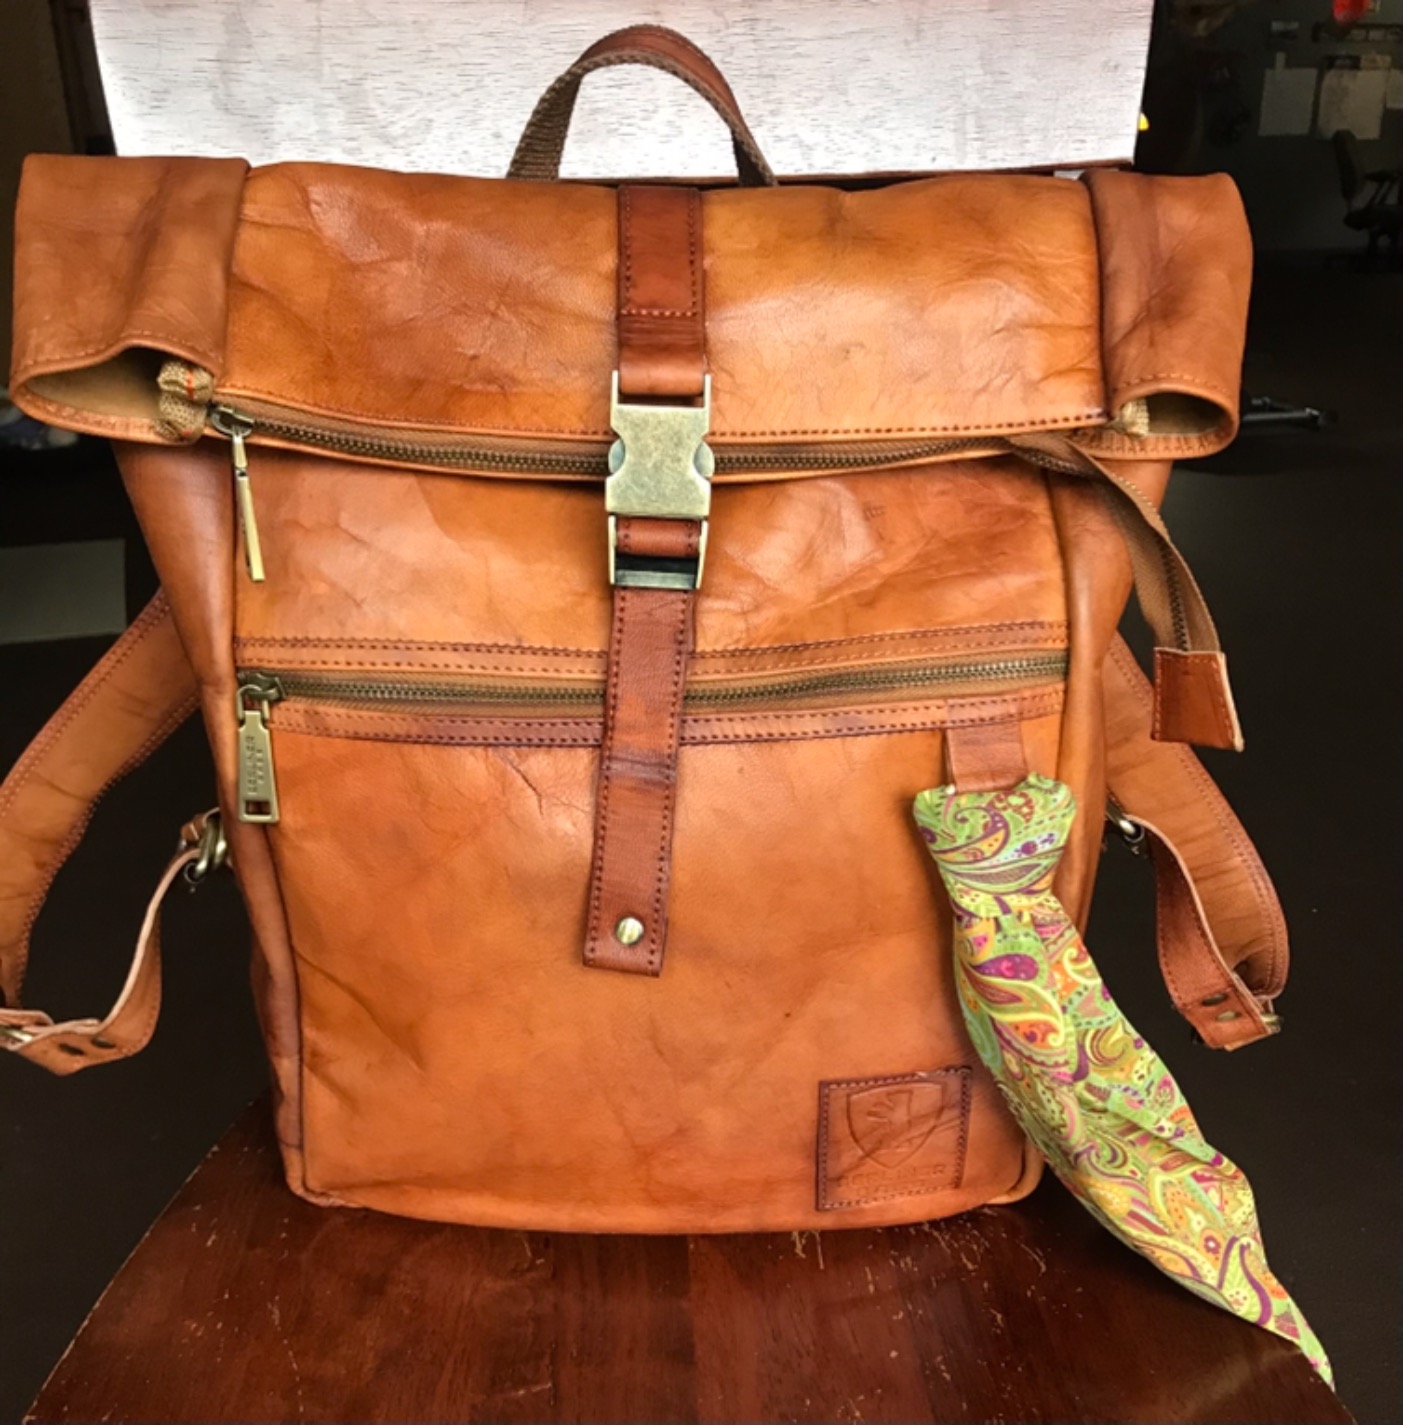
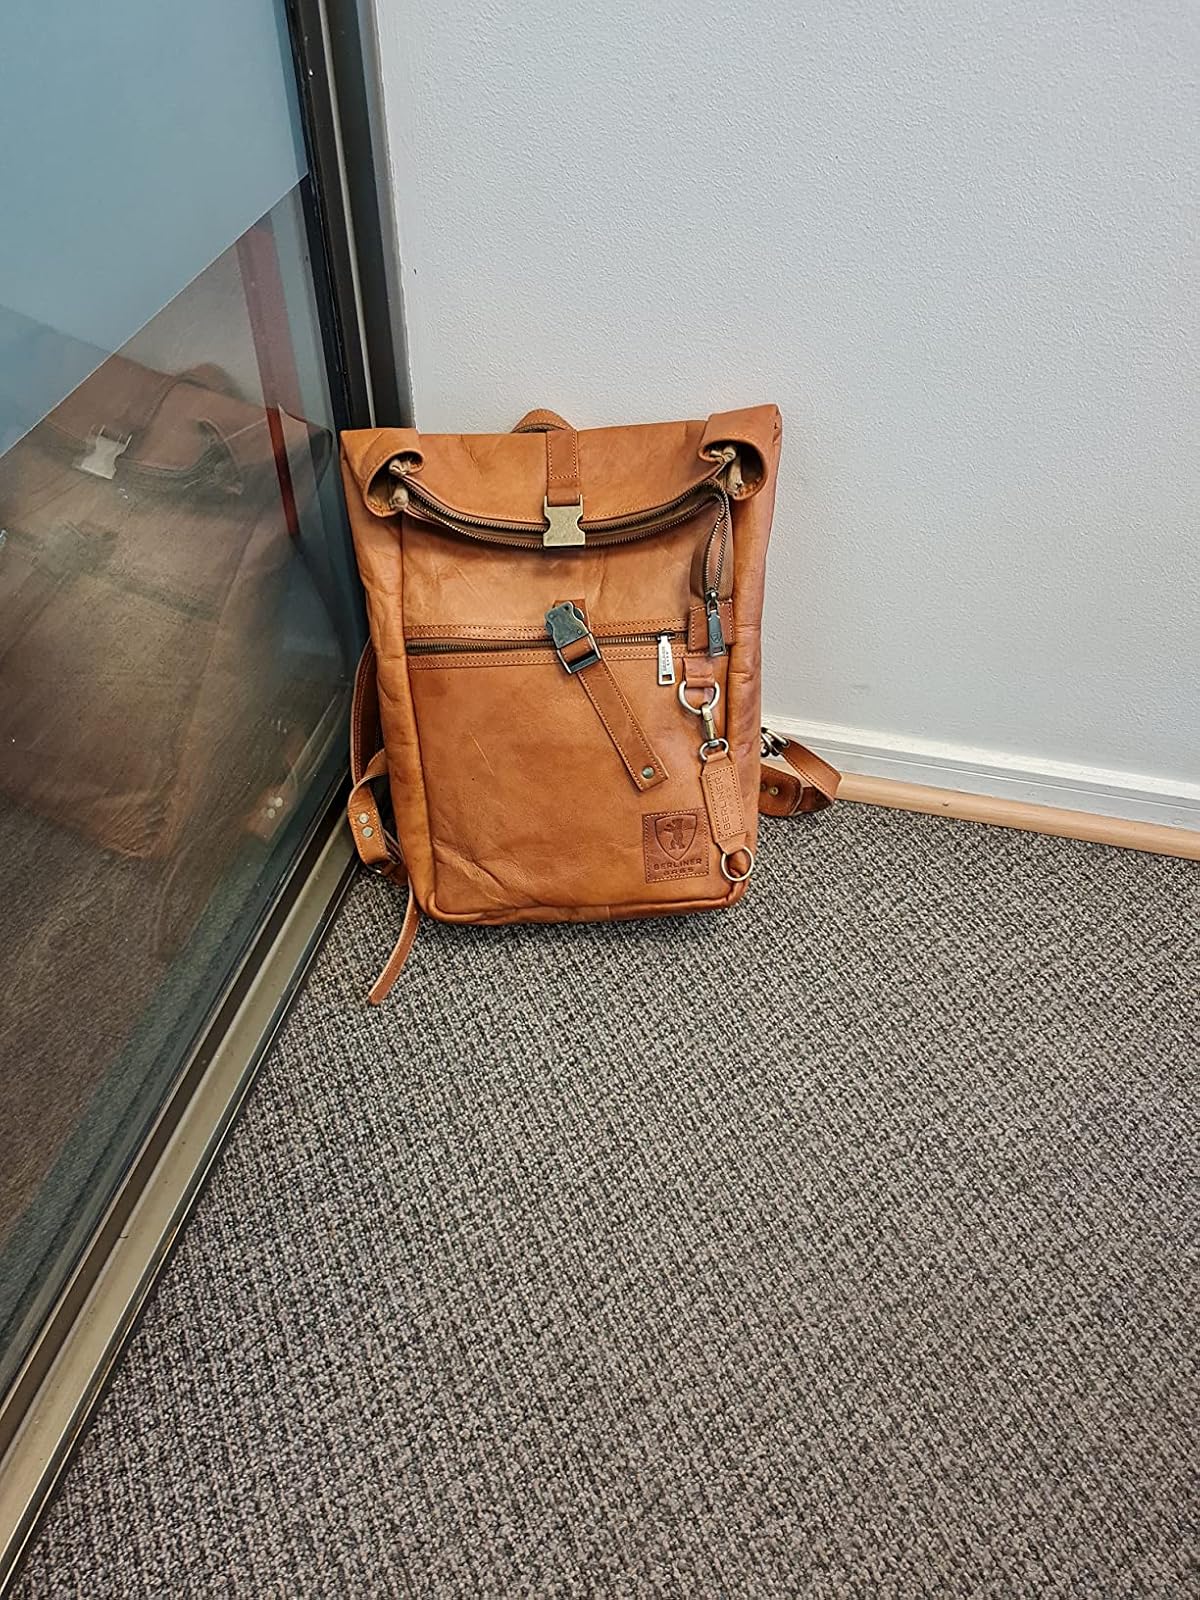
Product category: bag
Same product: yes